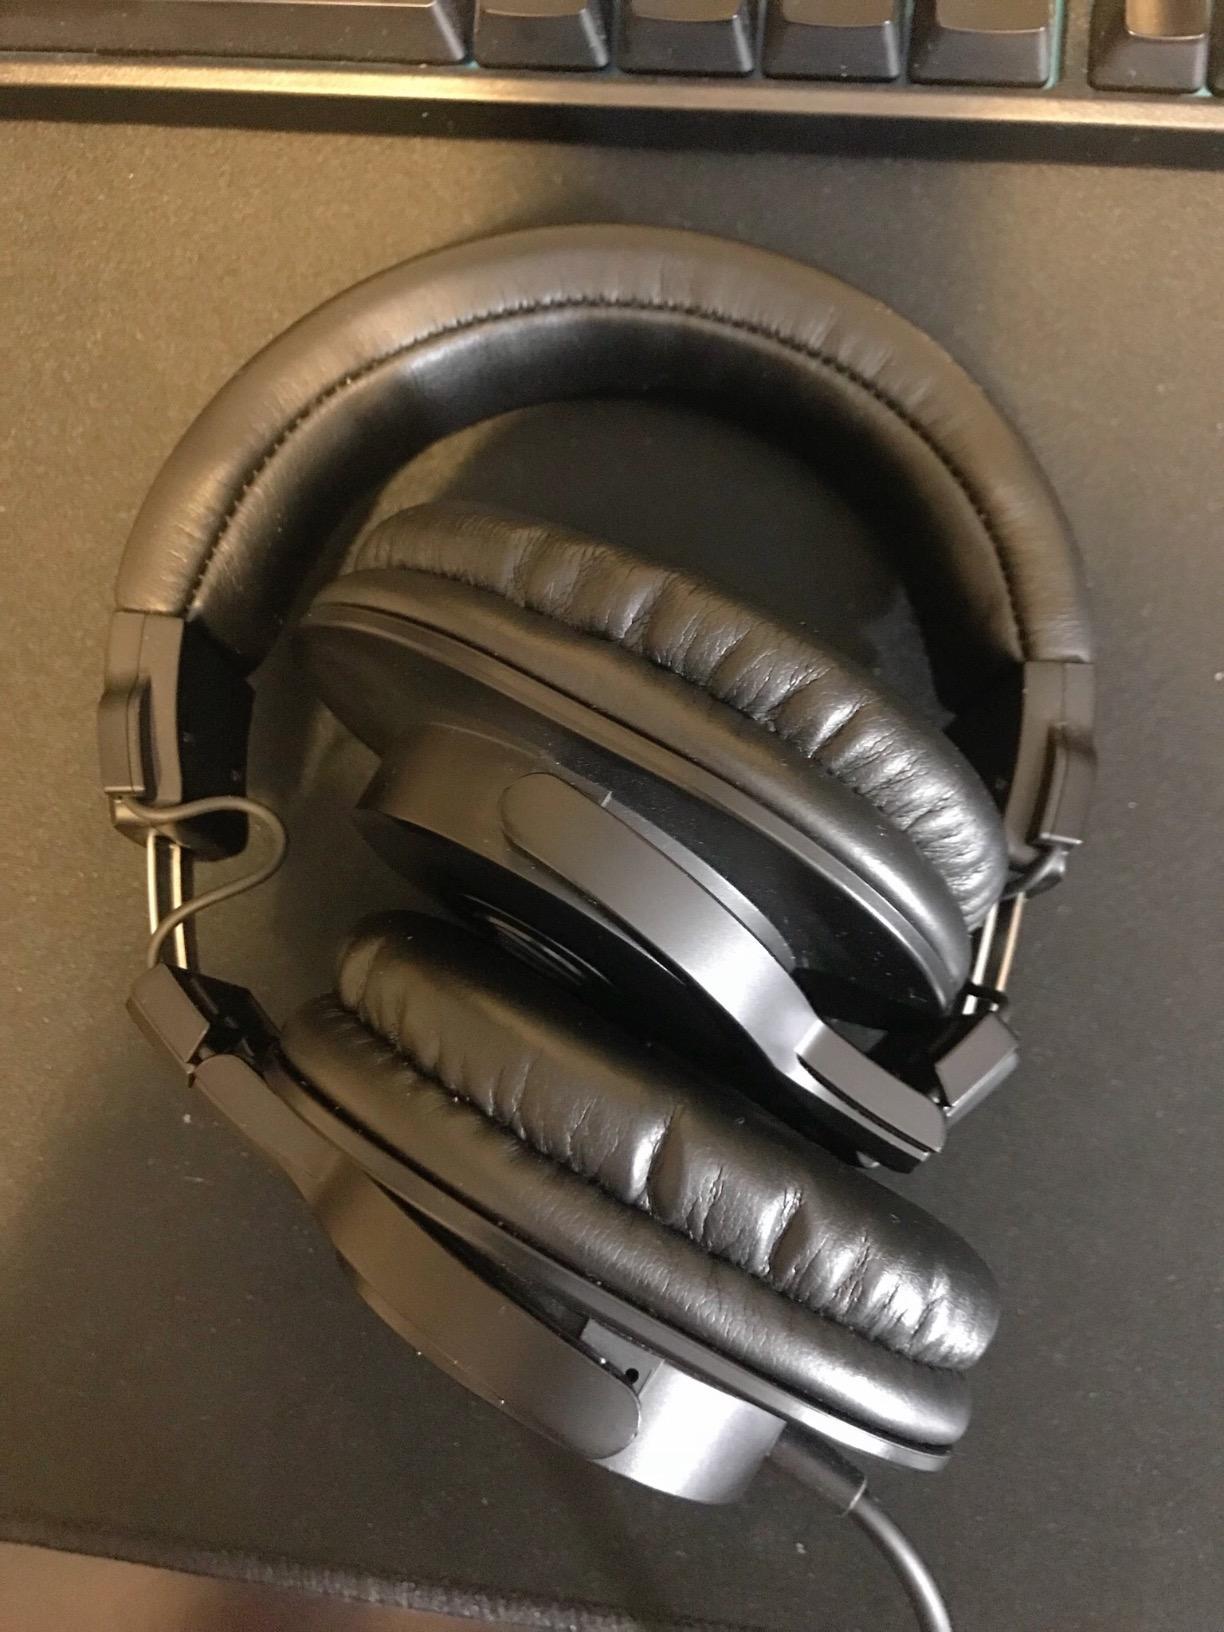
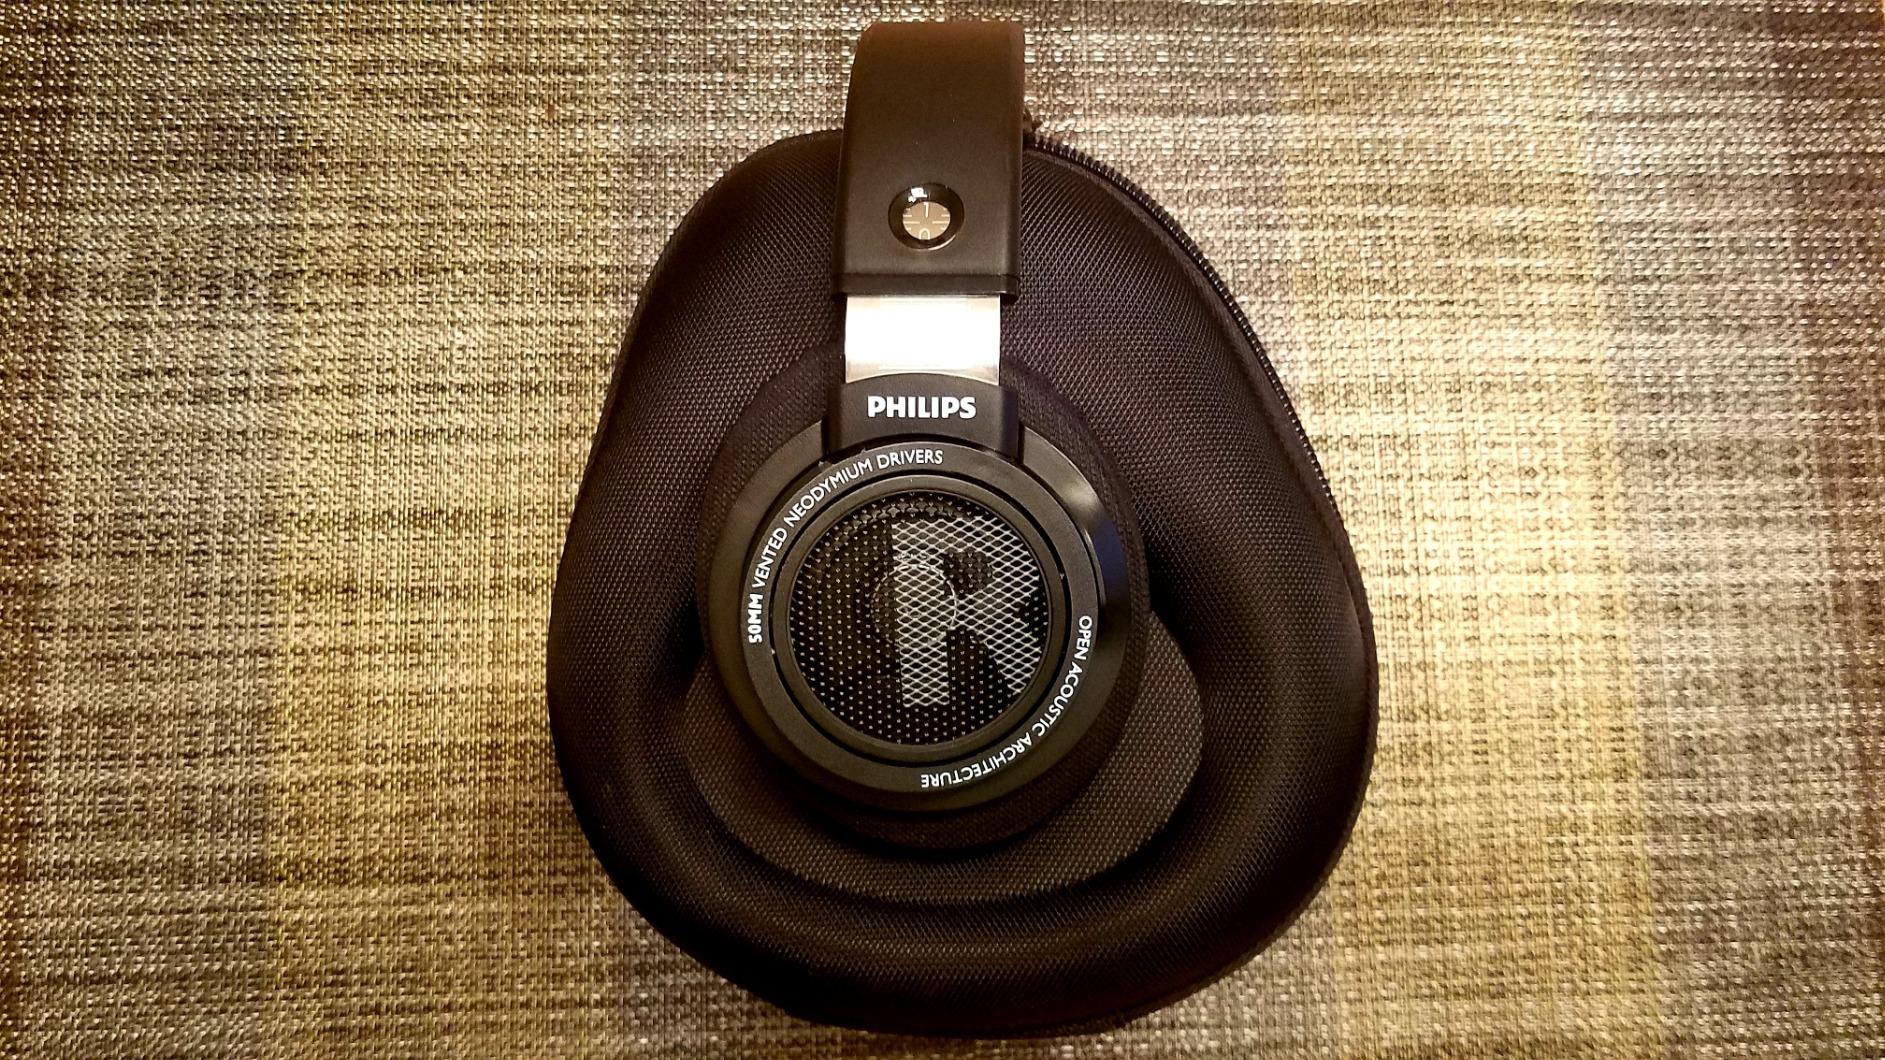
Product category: headphones
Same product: no